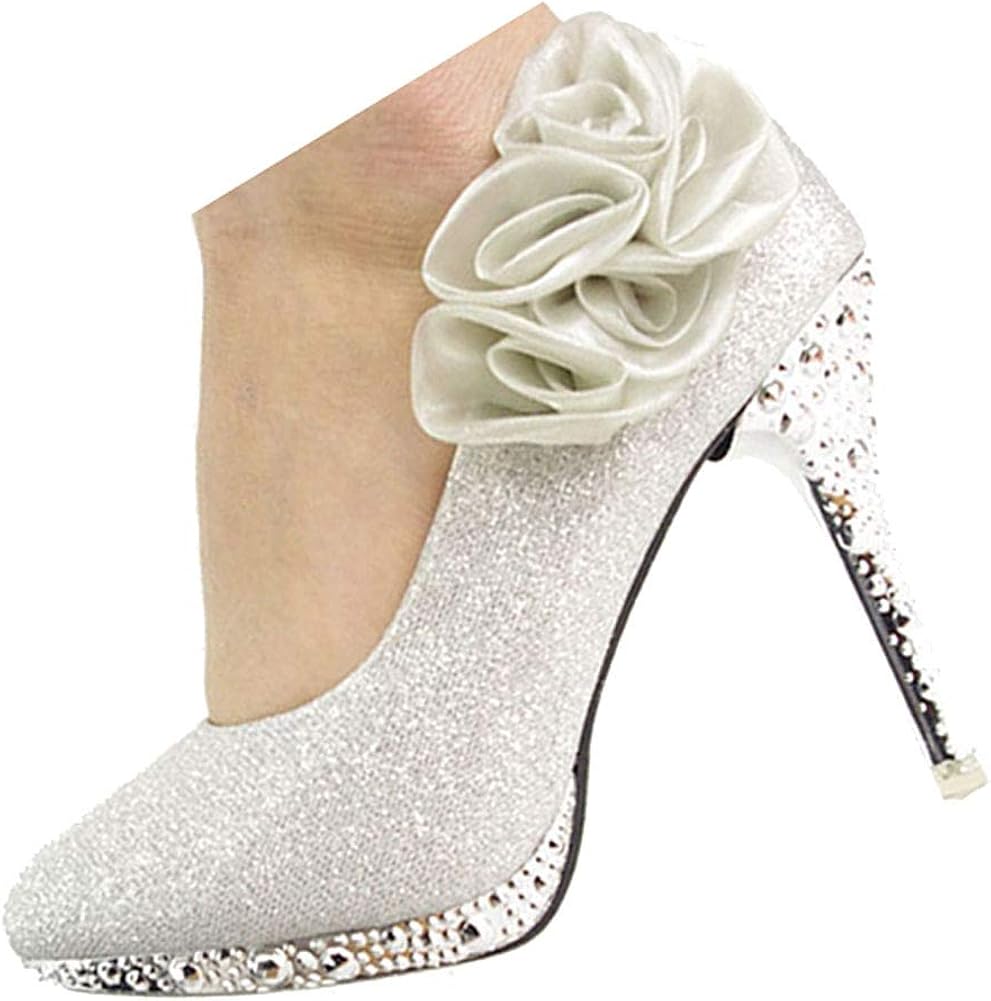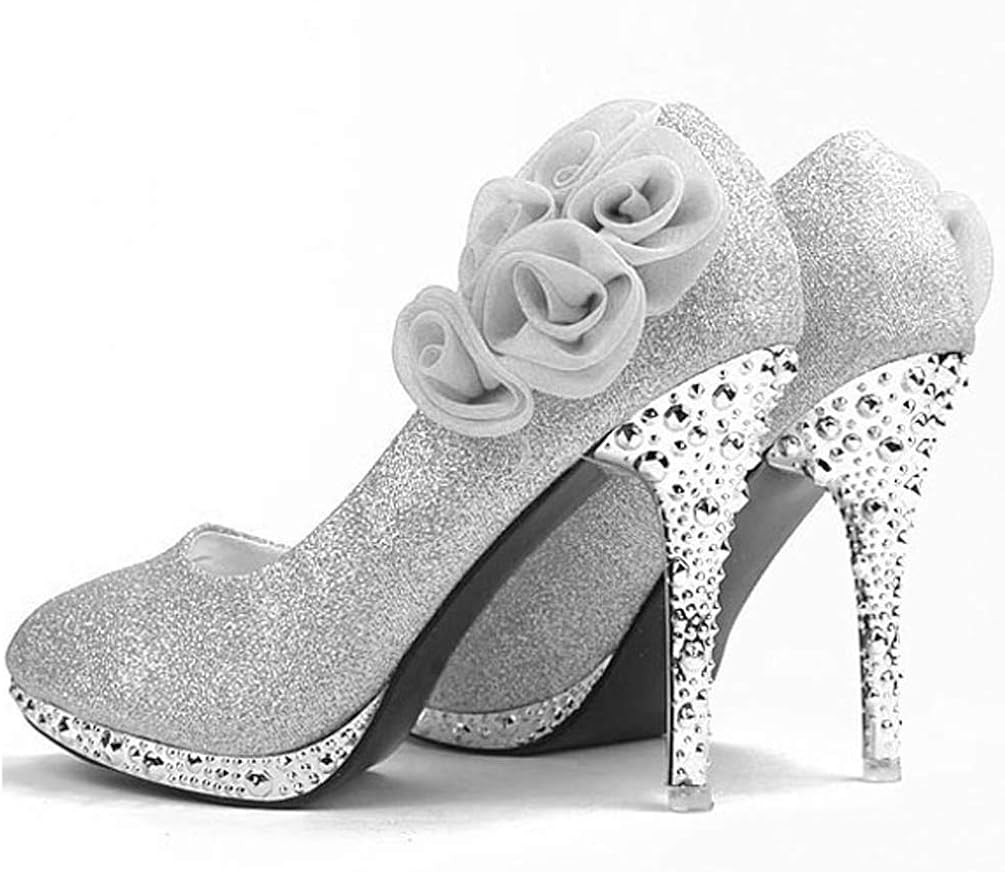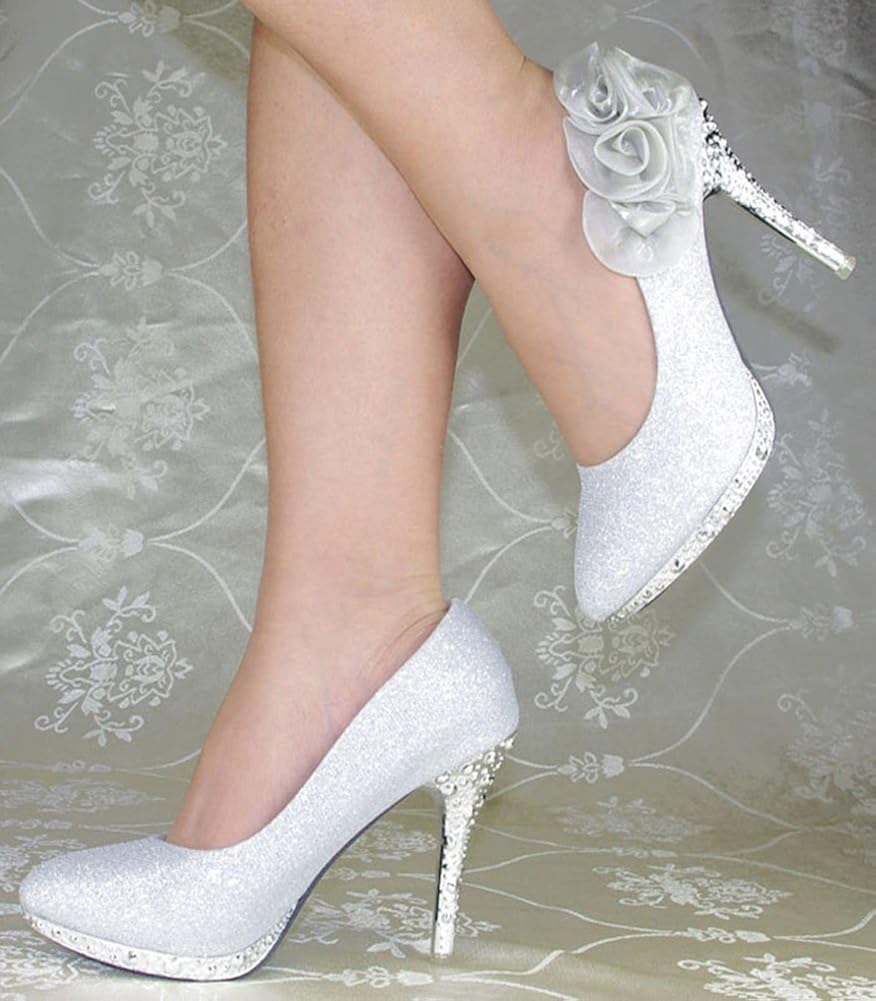
getmorebeauty Women's Rose Flower Crystal Glitter Wedding Shoes
Category: AMAZON FASHION
Flower Stiletto Pump,Glitter platform on the bottom
Features: 100% Synthetic | Decorative lace flower | Heel measures approximately 4" | Platform measures approximately 0.5"